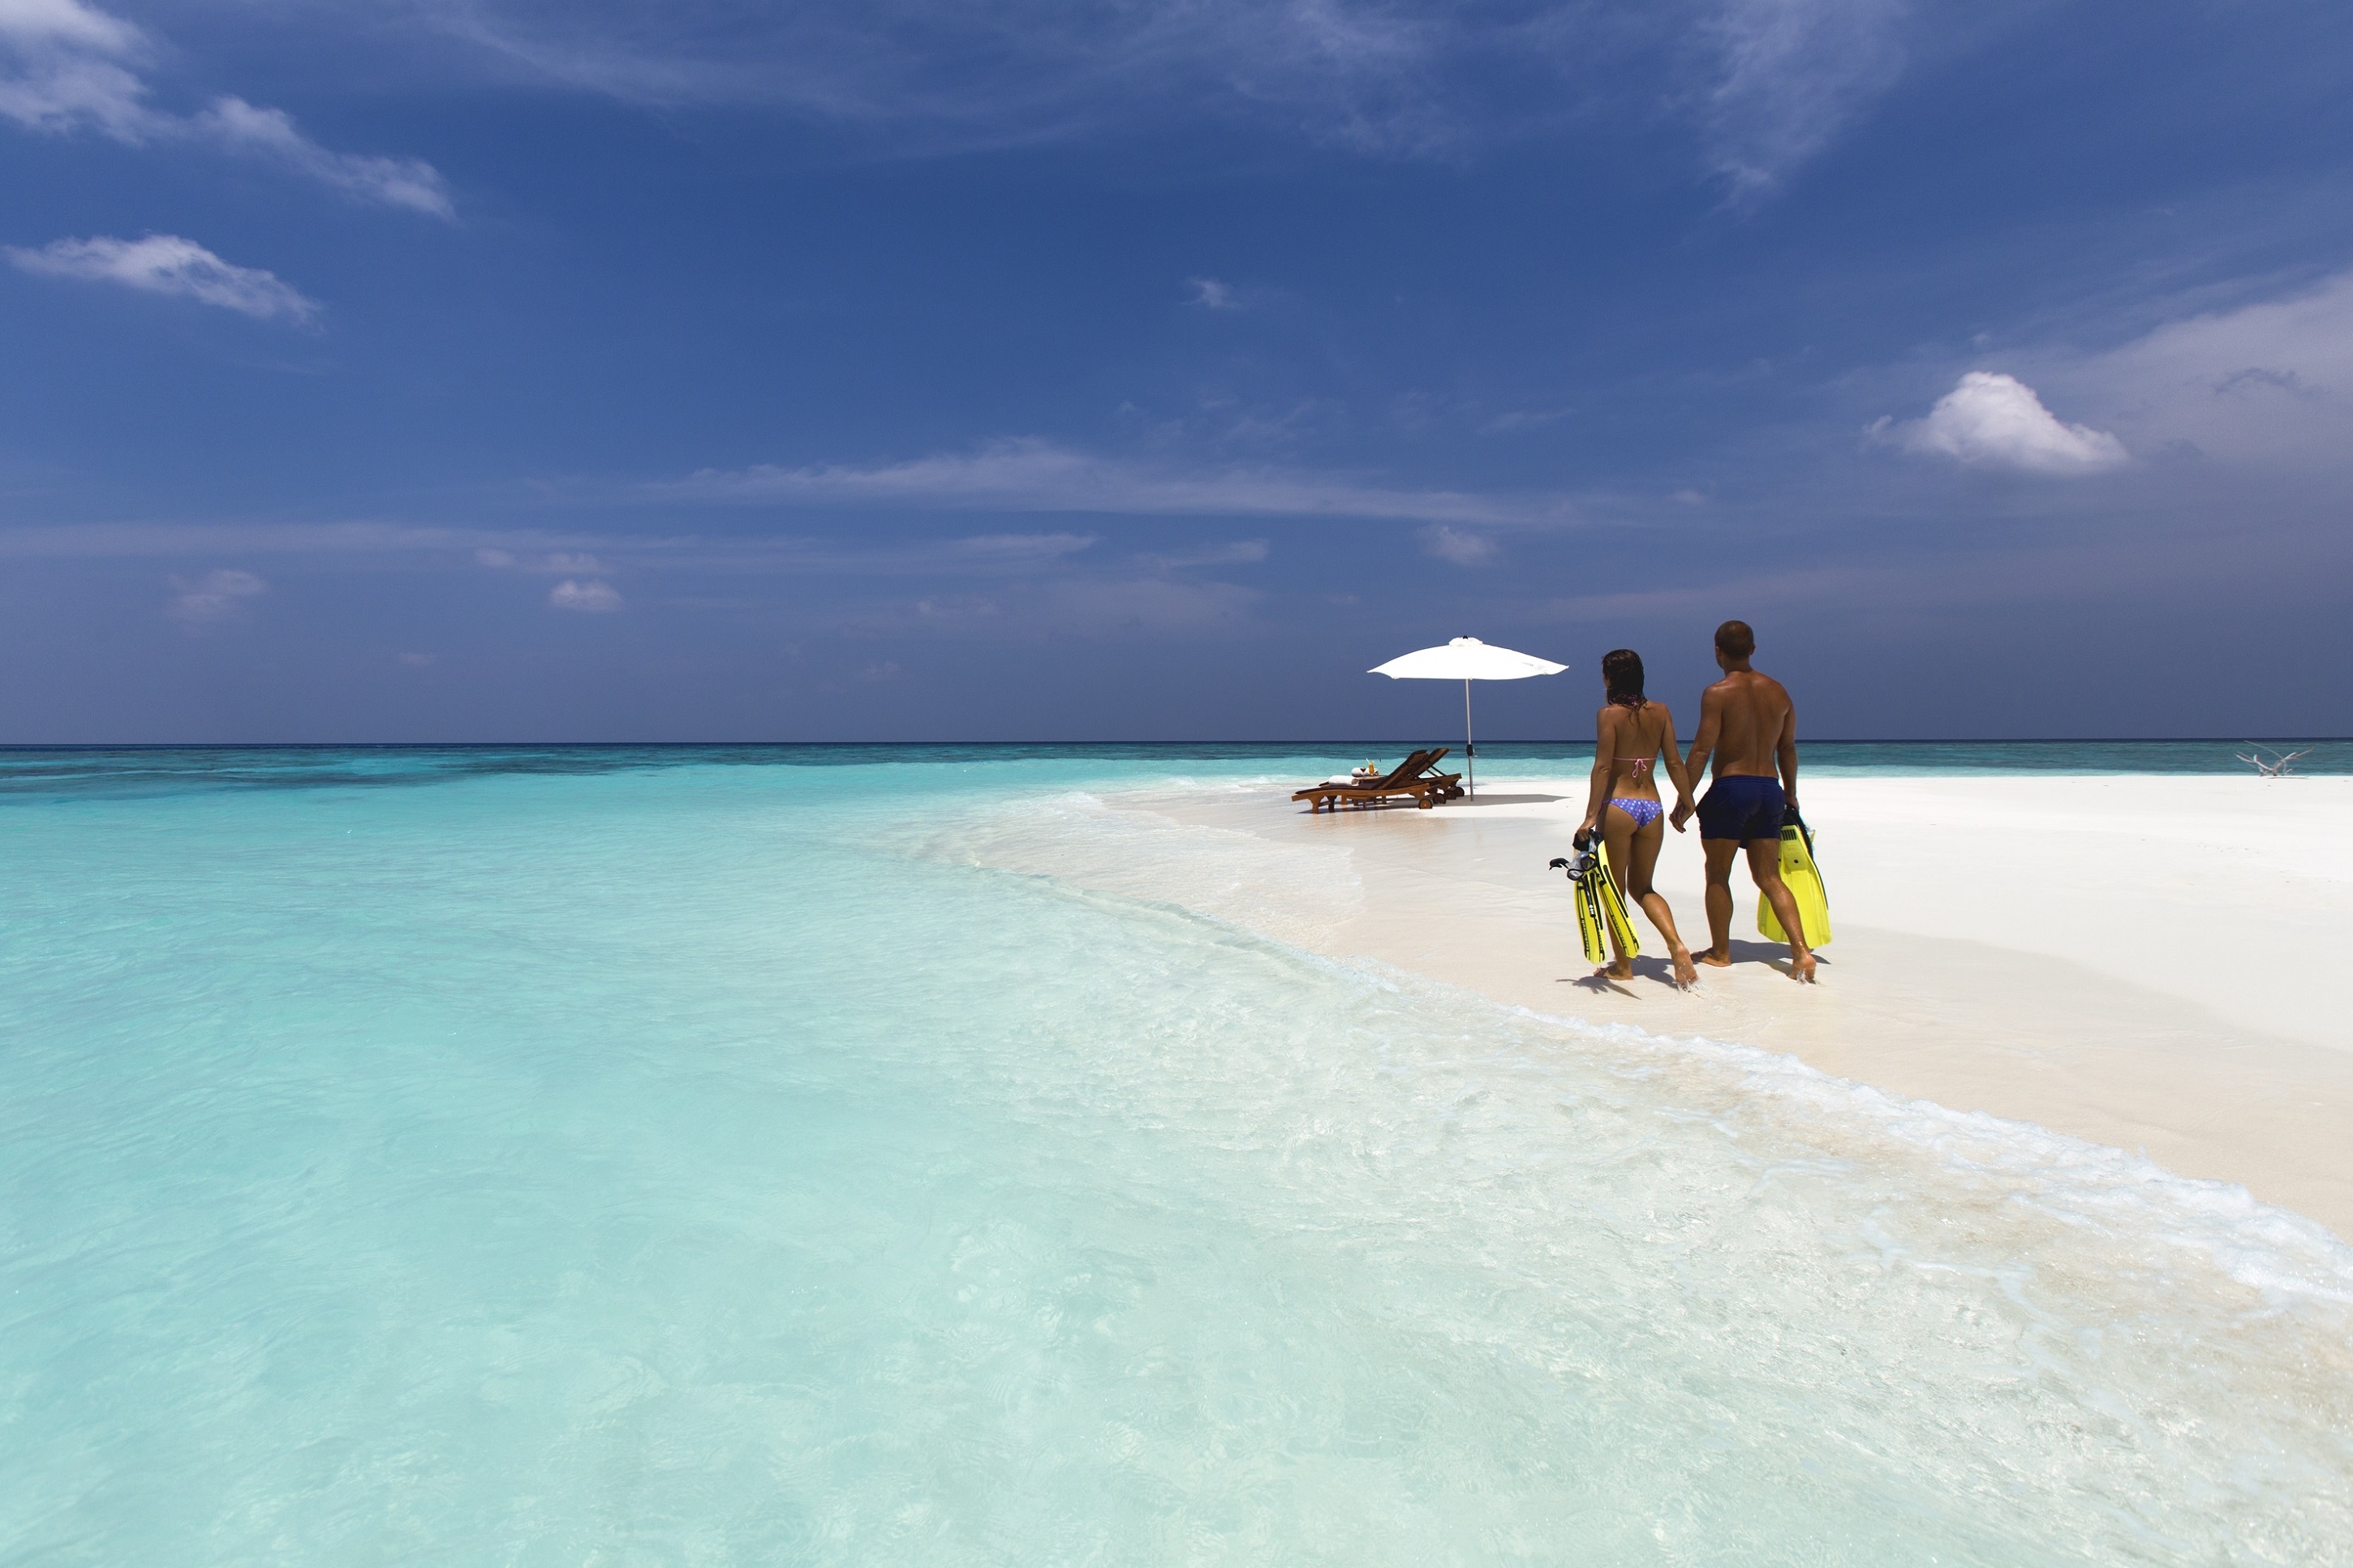
beach, sea, coast, water, outdoor, sand, ocean, horizon, shore, wave, vacation, travel, relax, tropical, lagoon, bay, island, couple, romance, romantic, tourism, sunny, caribbean, cape, honeymoon, white sand beach, wind wave